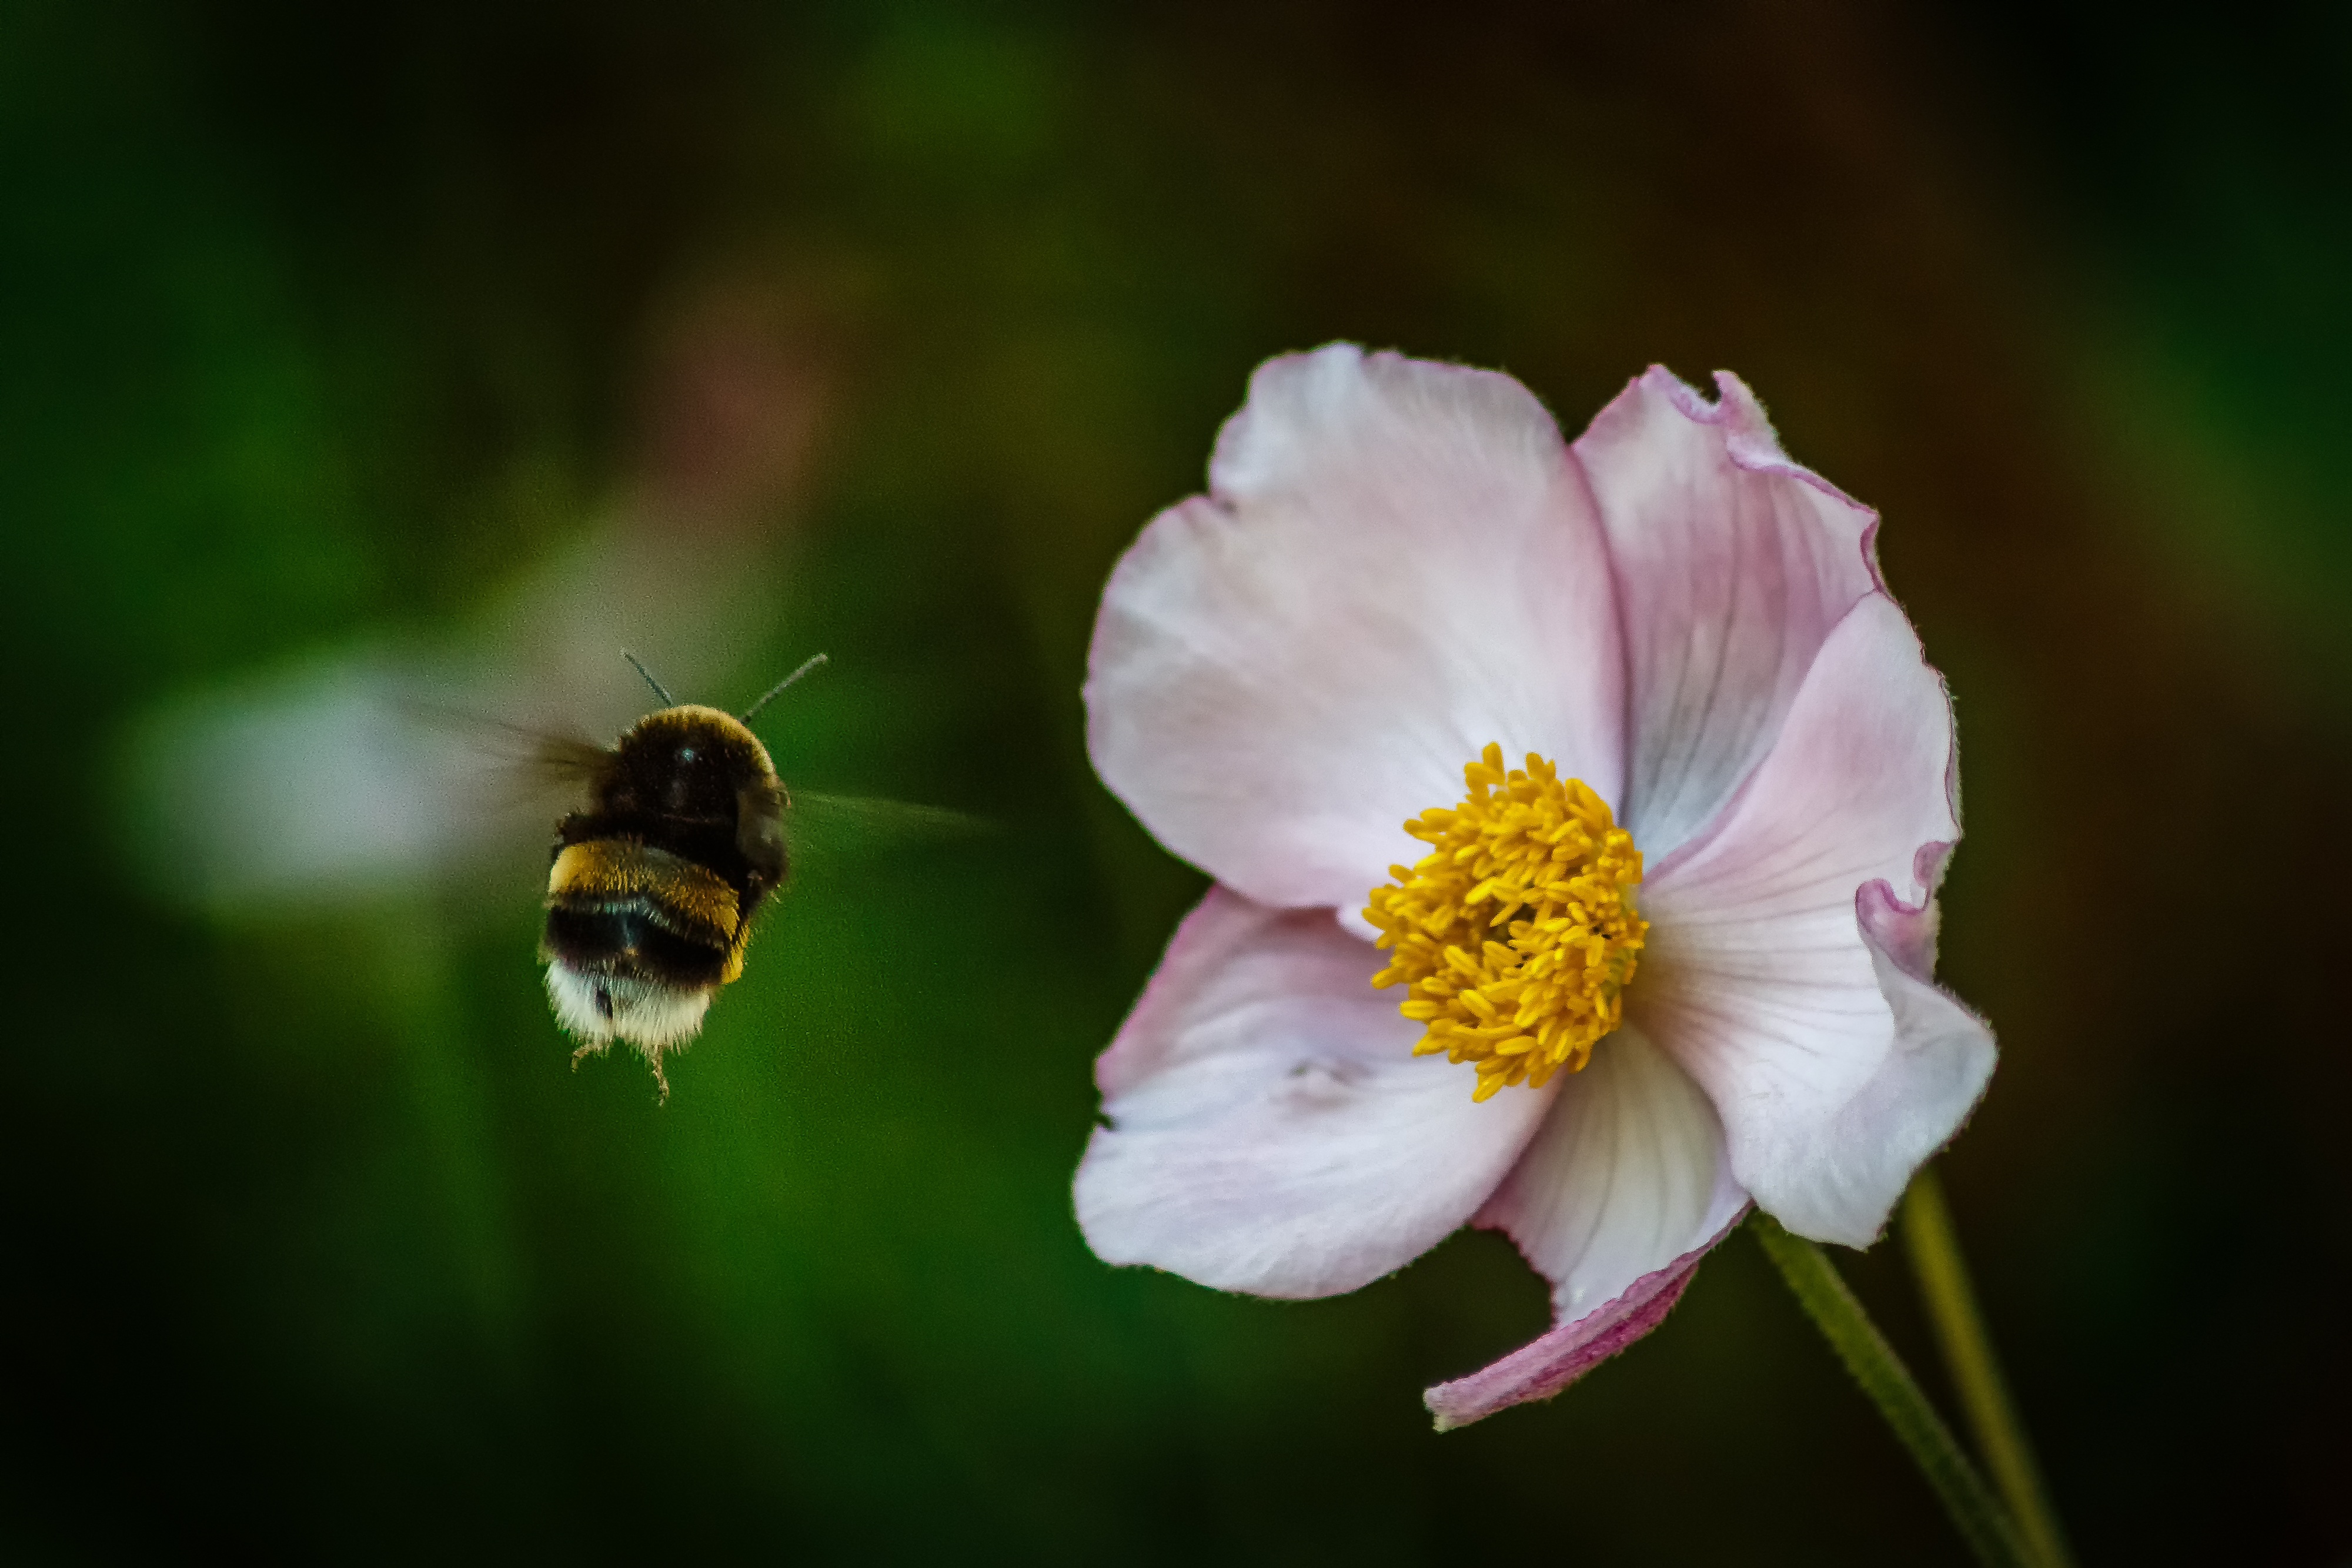
nature, blossom, wing, plant, photography, flower, petal, bloom, animal, fly, summer, floral, pollen, food, insect, macro, botany, yellow, flora, fauna, invertebrate, wildflower, close up, petals, bee, hummel, collect, nectar, approach, macro photography, blossomed, honey bee, hard working, plant stem, membrane winged insect